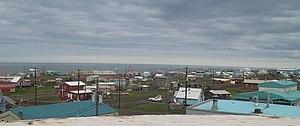
Wainwright est une ville d'Alaska aux États-Unis située dans le Borough de North Slope, sa population était de 556 habitants en 2010. C'est la seconde ville en population du Borough de North Slope. Son nom lui vient de celui du lieutenant Wainwright, nom d'abord donné à la lagune avant de devenir celui de la communauté. Wainwright a été fondée en 1904.